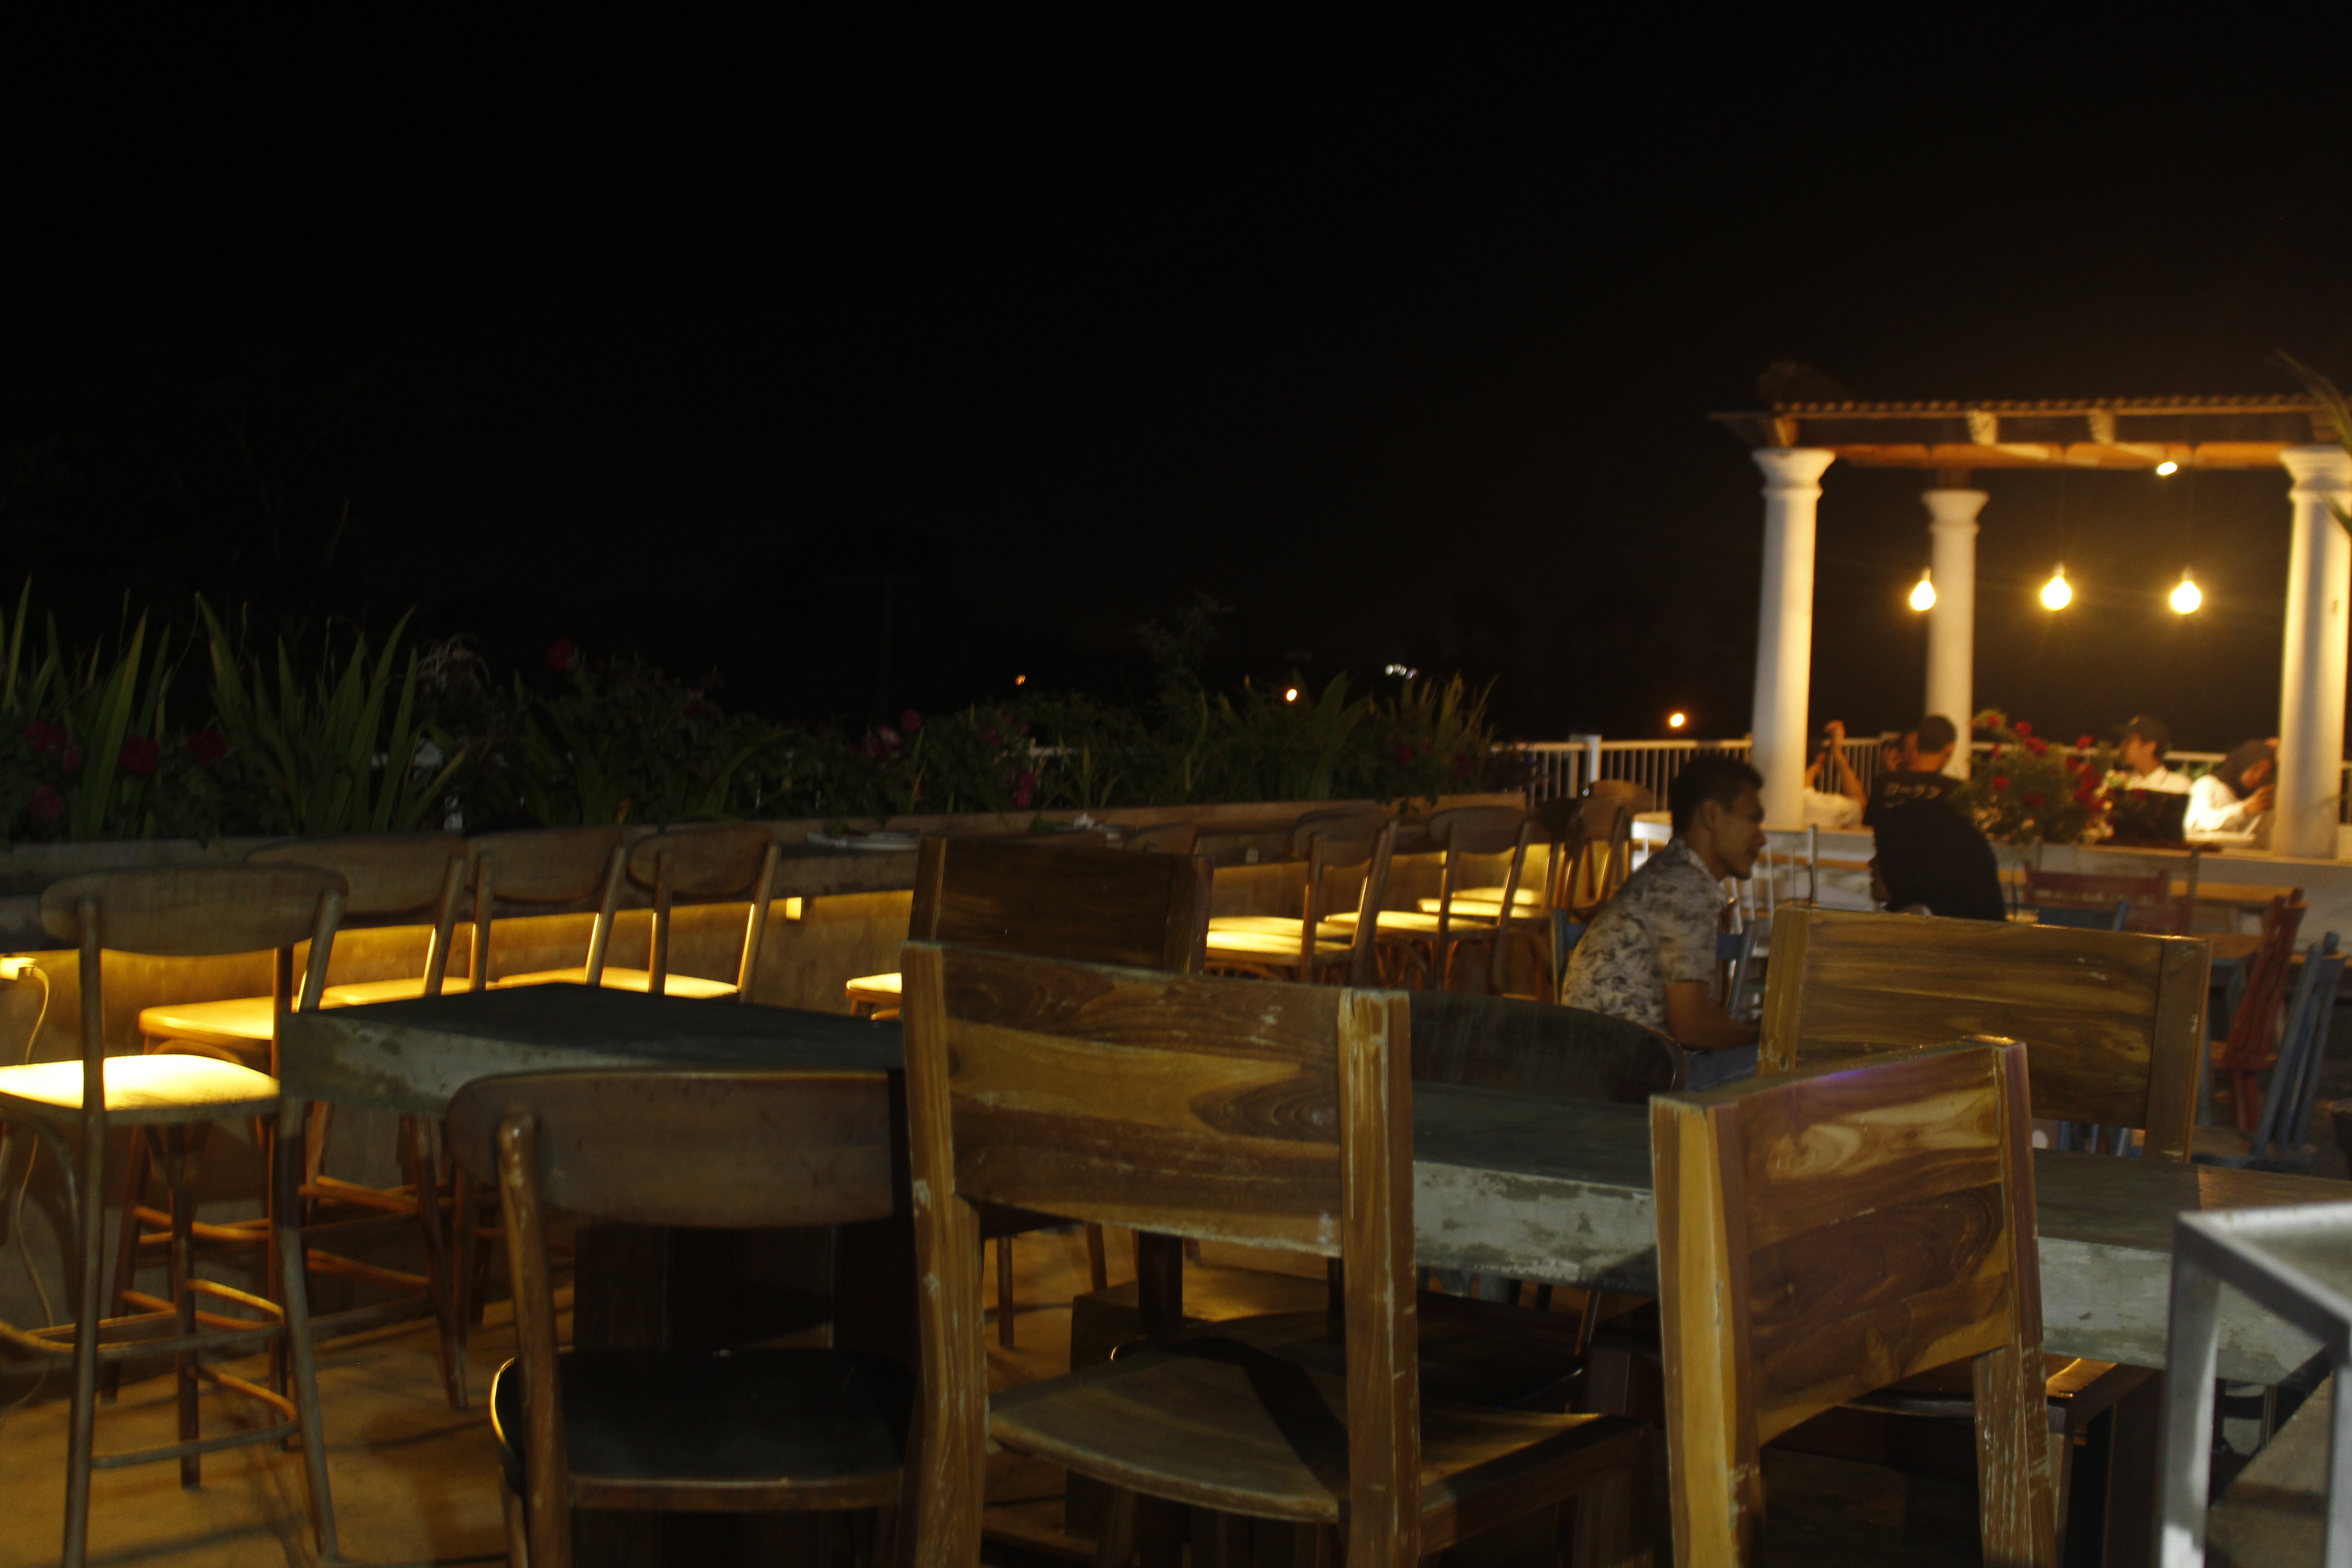
dinner, night, lighting, restaurant, furniture, chair, table